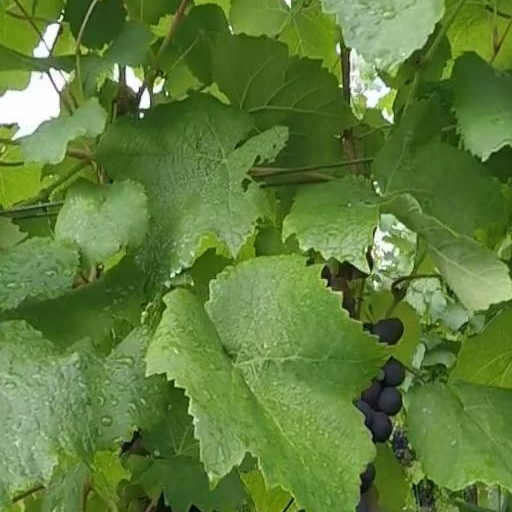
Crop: grape